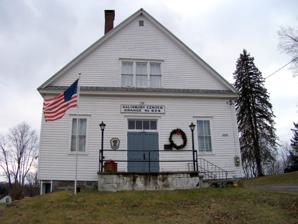
Building: Salisbury Center Grange Hall
Country: United States of America
Year built: 1899
United States historic place Salisbury Center Grange Hall U.S. National Register of Historic Places Salisbury Center Grange Hall, January 2011 Show map of New York Show map of the United States Location 2550 NY 29, Salisbury Center, New York Coordinates 43°8′32″N 74°47′18″W / 43.14222°N 74.78833°W / 43.14222; -74.78833 Area less than one acre Built 1929 NRHP reference No. 99000056 Added to NRHP February 12, 1999 Salisbury Center Grange Hall is a historic Grange Hall located at Salisbury Center in Herkimer County, New York .  It was built in 1899 and occupied by the Salisbury Center Grange No. 624 since 1929.  It is a 2 + 1 ⁄ 2 -story, gable-roofed, vernacular frame structure.  It is sheathed in clapboard siding and rests on a foundation of fieldstone and concrete. It was listed on the National Register of Historic Places in 1999. References